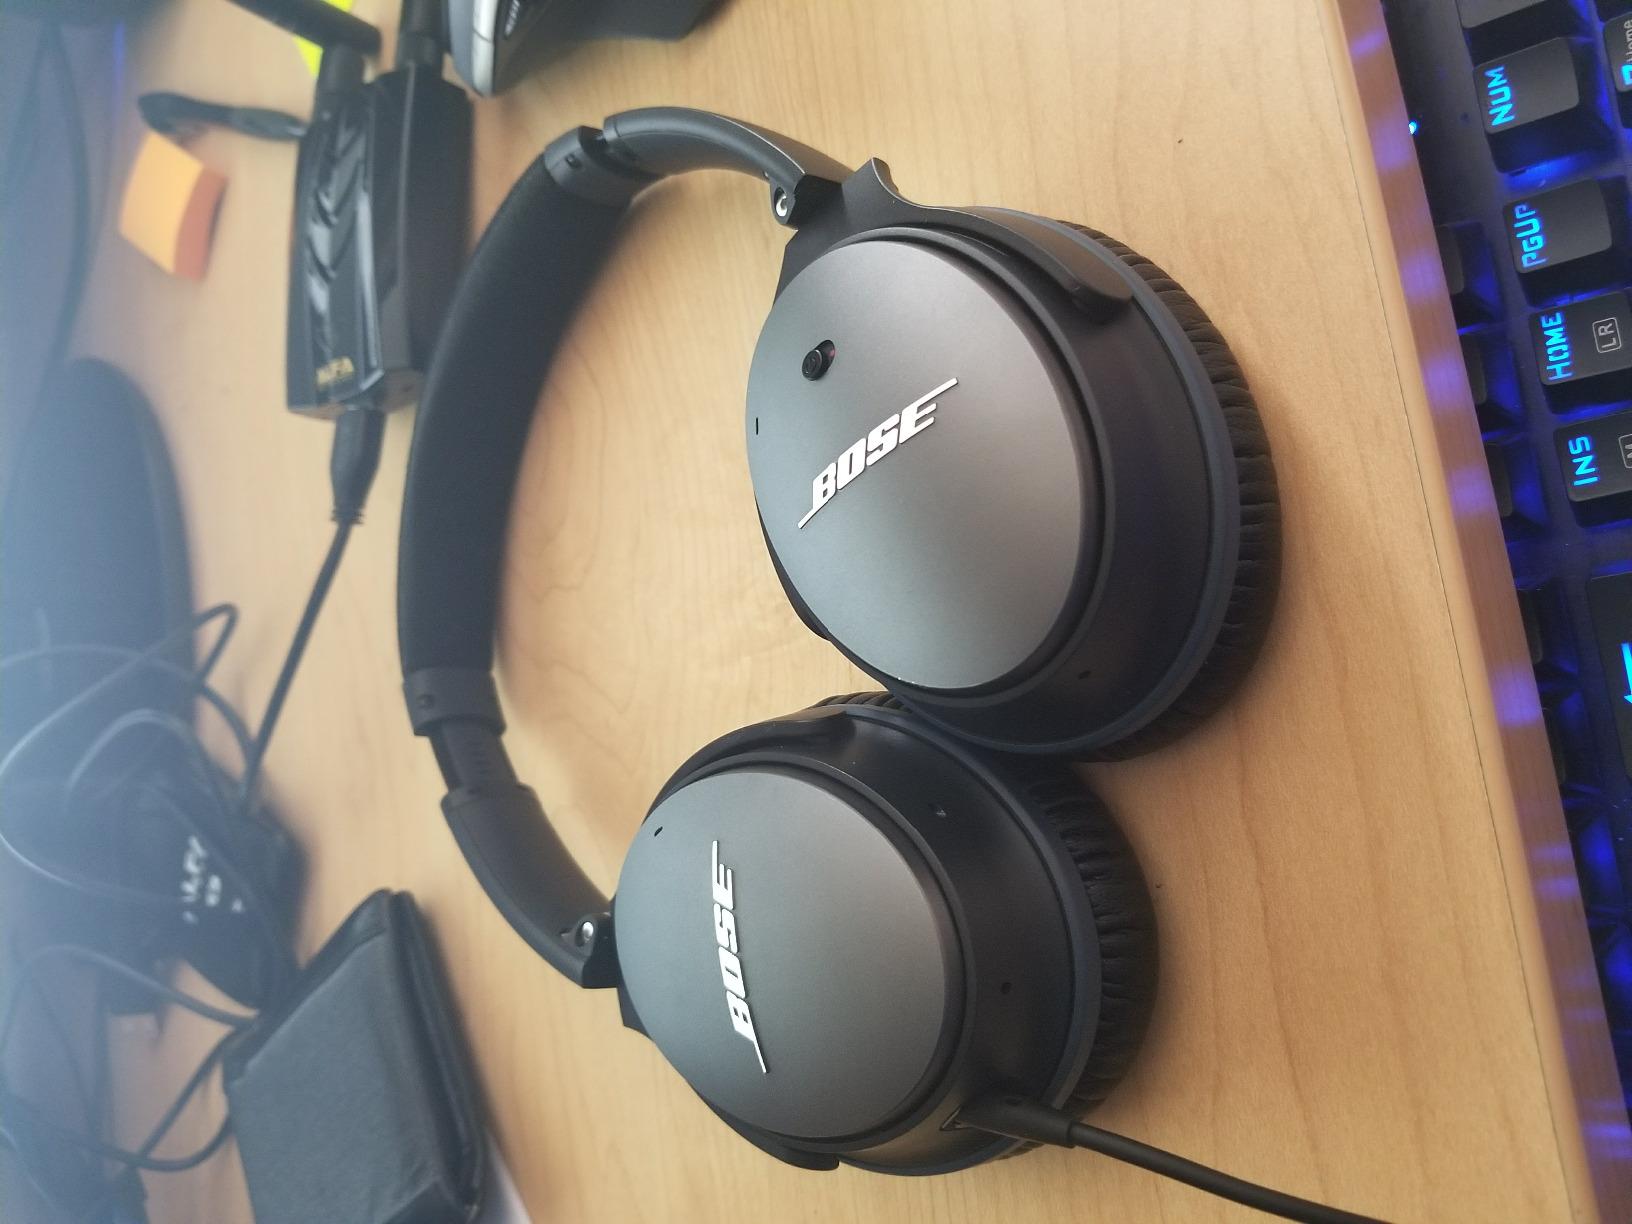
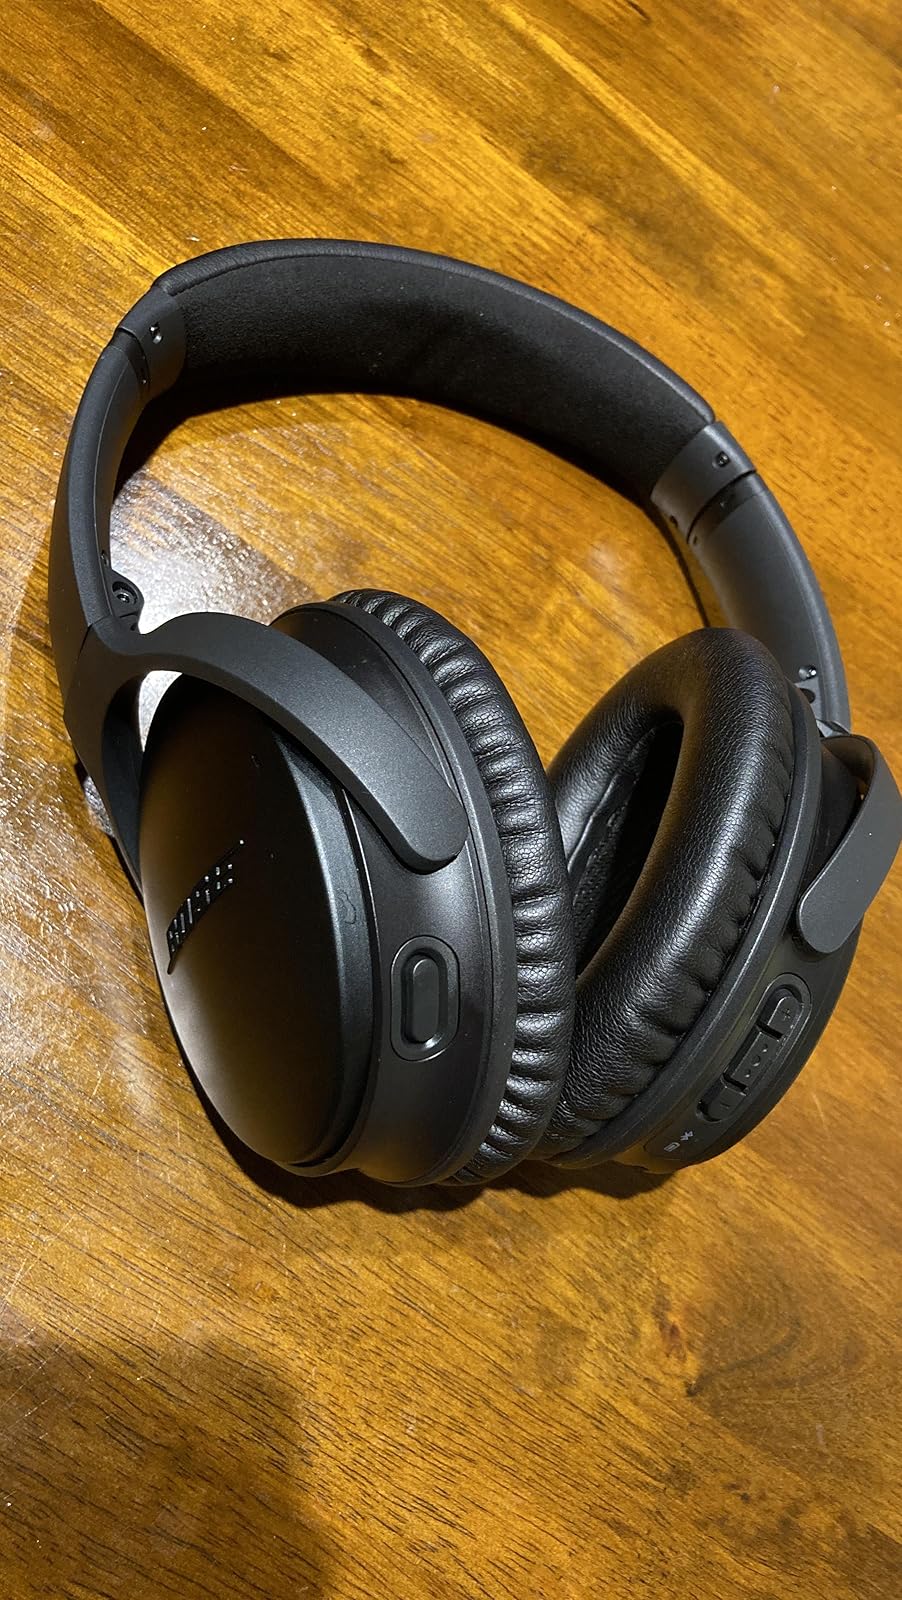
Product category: headphones
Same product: no